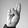
ASL letter: R